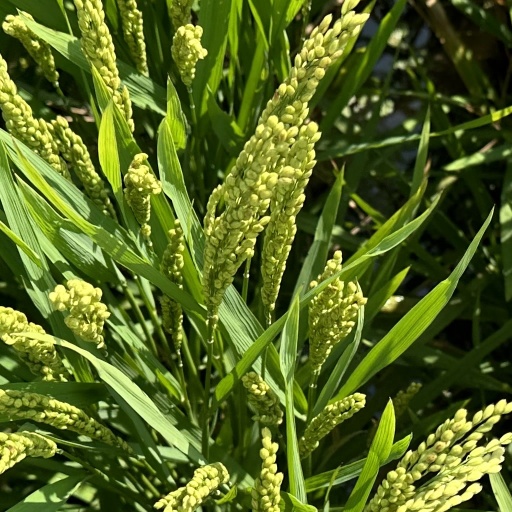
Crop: rice